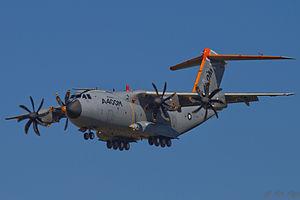
L'installation d'essais en vol ou IEV est un ensemble d’équipements de surveillance et d'enregistrement montés sur un aéronef pendant les phases d’essais en vol. Elle est essentiellement utilisée sur des avions expérimentaux, prototypes et avions de développement militaires ou civils, et peut surveiller différents paramètres comme les températures des composants spécifiques, les vibrations des structures, ou encore la vitesse des moteurs. Ces paramètres peuvent être visualisés dans le cockpit ou la cabine pour permettre à l'équipage de surveiller l'avion en vol. Ils sont généralement enregistrés pour permettre une analyse ultérieure des données.